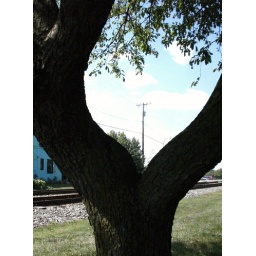
I sat under this tree for a while waiting for the train to come.